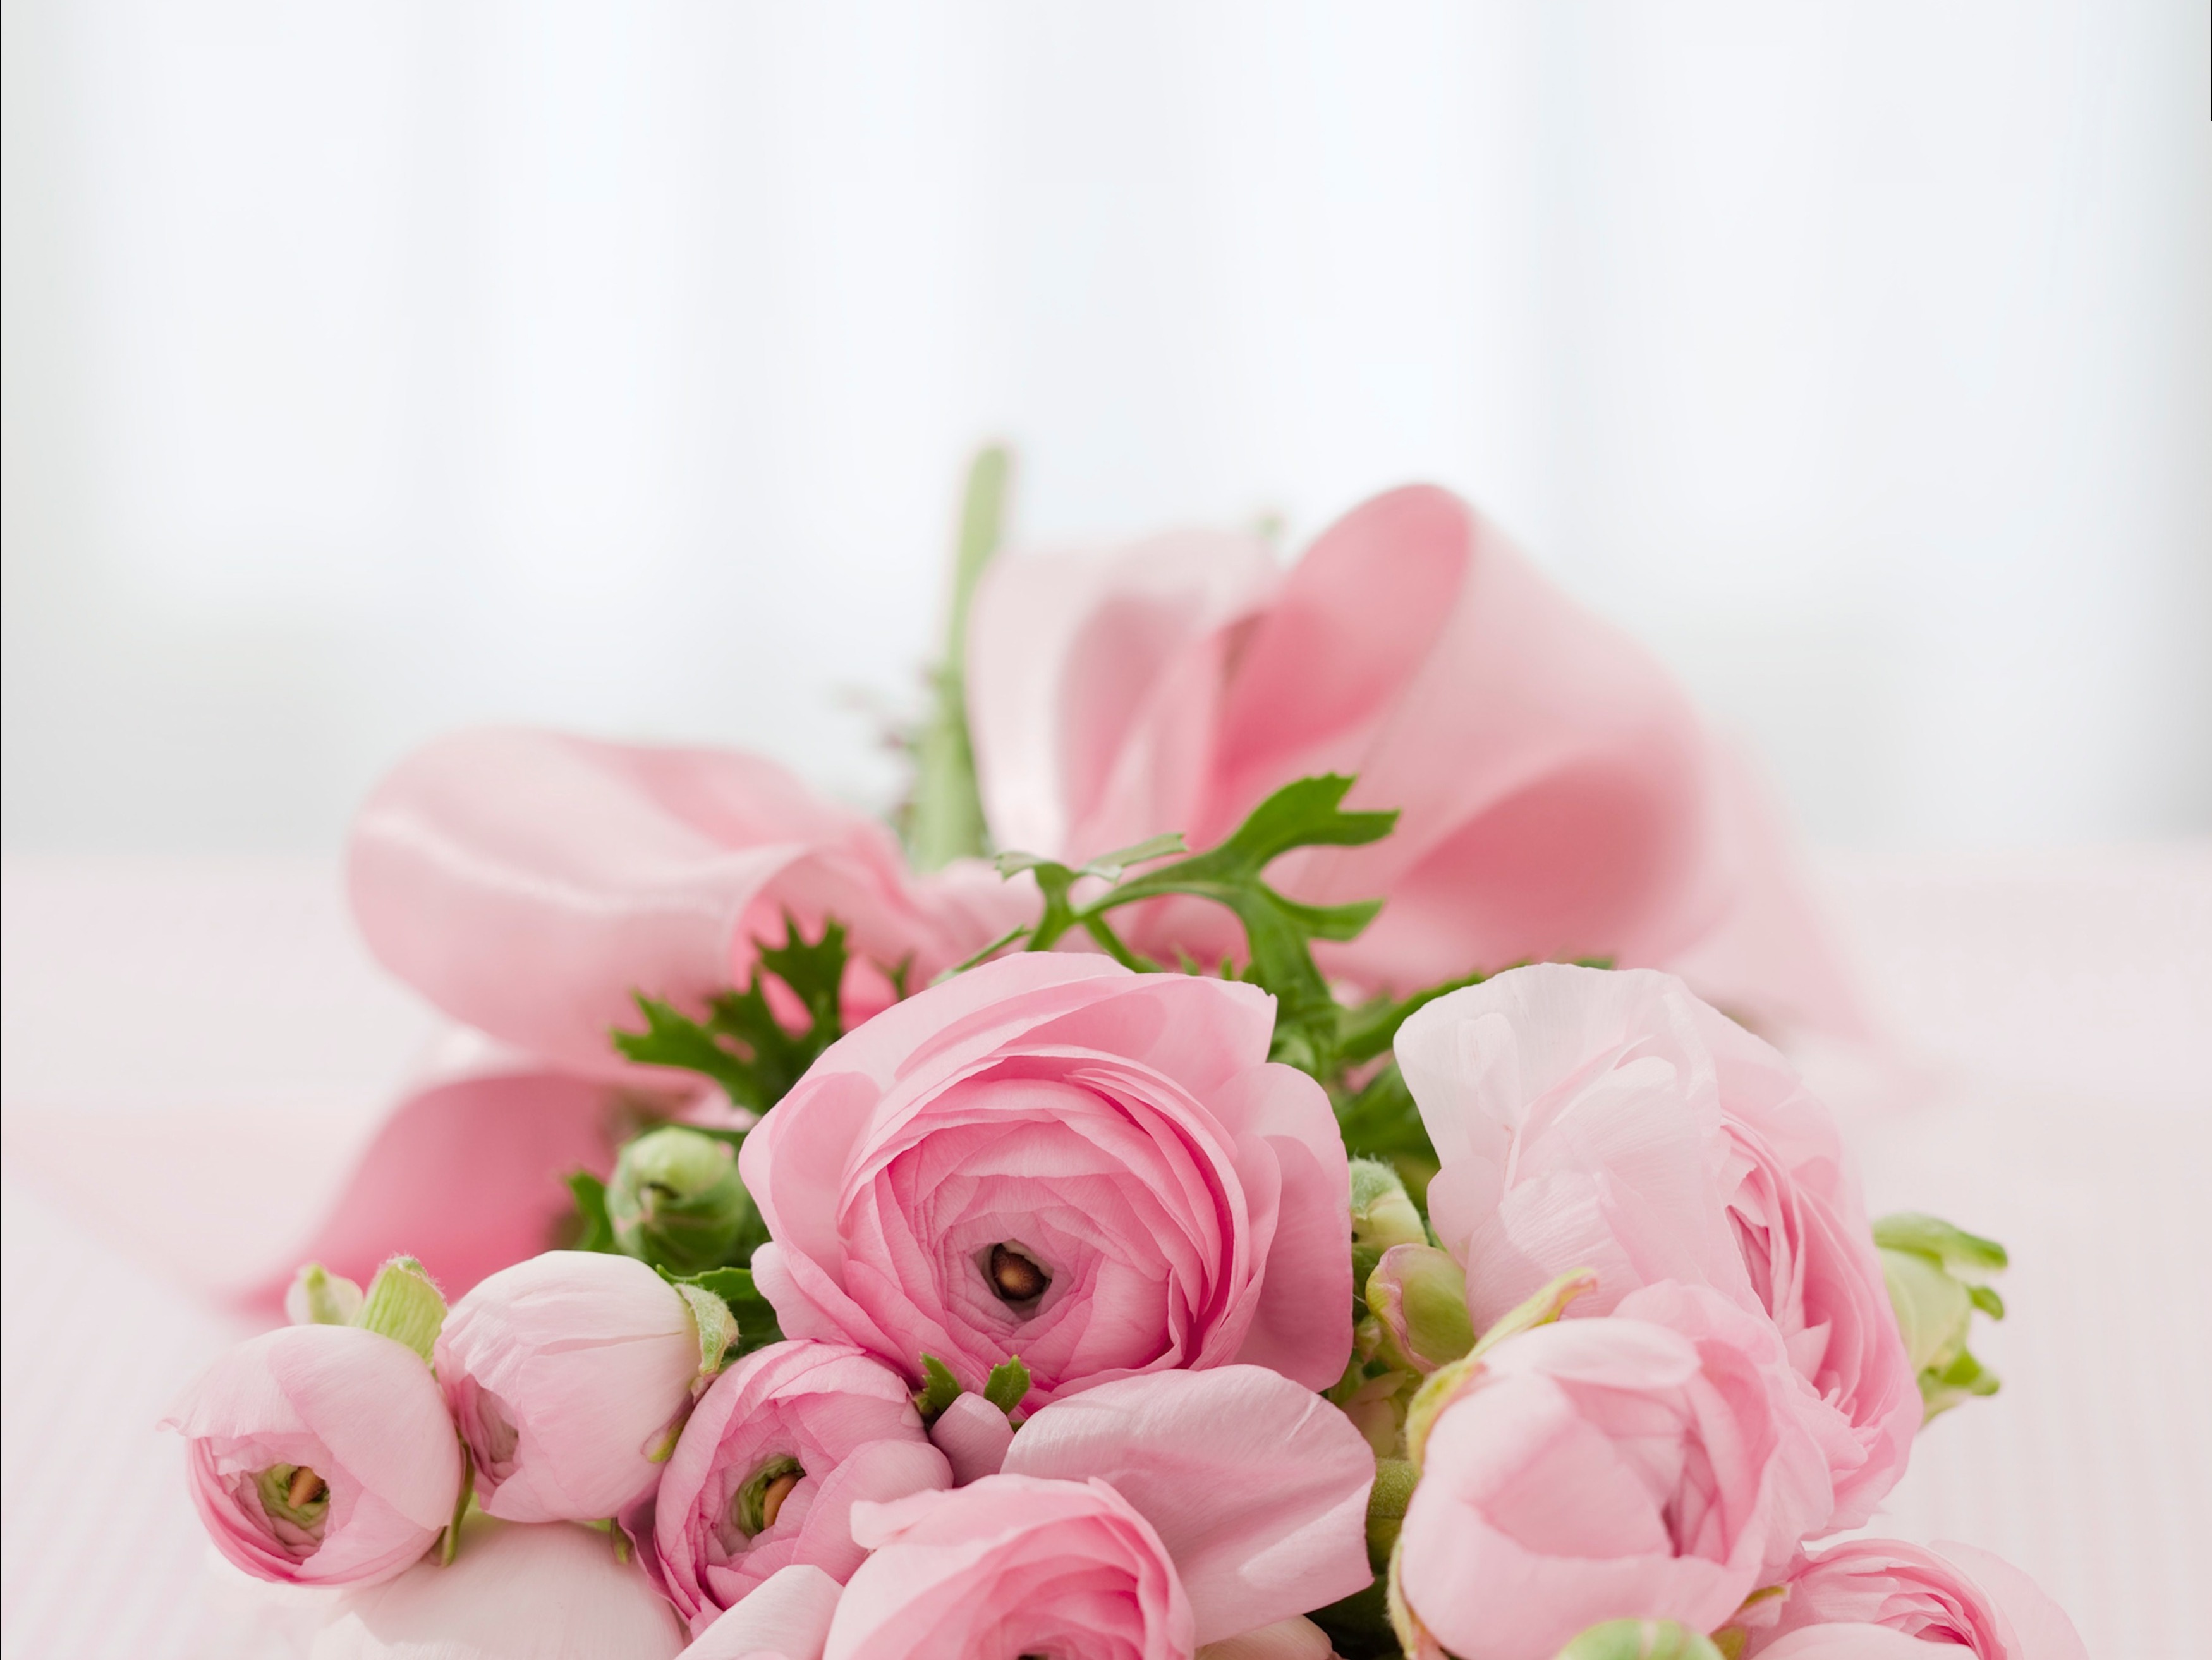
blossom, plant, flower, petal, bloom, bouquet, macro, pink, flora, flower arrangement, flowers, close up, roses, floristry, flowering plant, garden roses, flower bouquet, rose bud, cut flowers, floral design, land plant, flower arranging